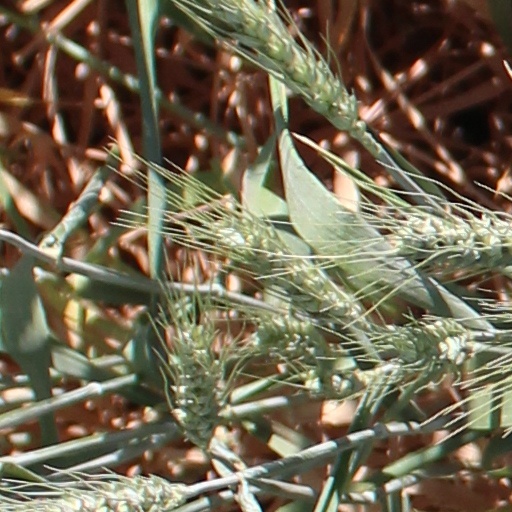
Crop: wheat